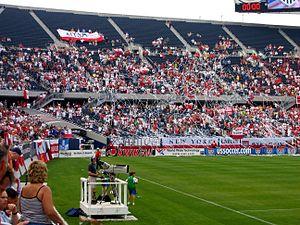
États-Unis contre Pologne en 2004. Supporters polonais au Soldier Field.
Le Trophée de Chicago est un tournoi de football professionnel, disputé pour la première fois en 2007. Ce tournoi a réuni pour sa première — et unique à ce jour — édition quatre clubs de nationalités différentes.
Le Soldier Field ou New Soldier Field est un stade de football américain situé au 1410 South Museum Campus Drive, le long de Lake Shore Drive au bord du lac Michigan, dans le secteur de Near South Side à Chicago. Il a été rouvert le 29 septembre 2003 après une reconstruction complète.